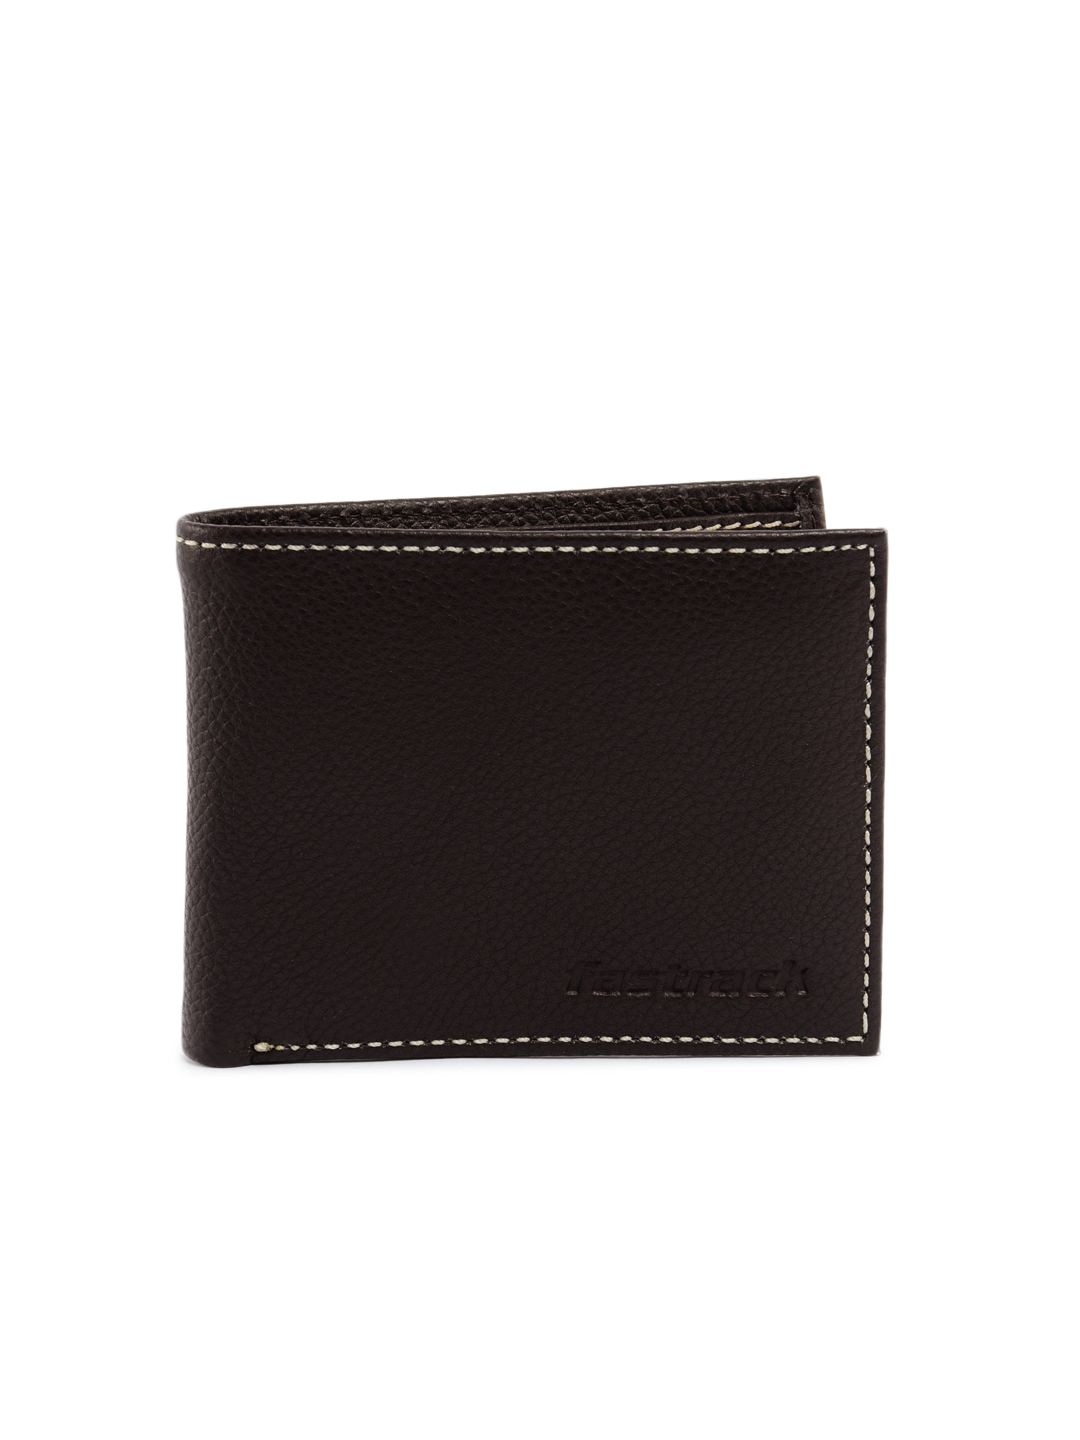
Fastrack Men Leather Brown Wallet
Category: Accessories / Wallets / Wallets
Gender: Men
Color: Brown
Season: Winter 2016
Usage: Casual